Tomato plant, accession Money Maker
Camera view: bottom (45 deg); turntable rotation: 0 degrees
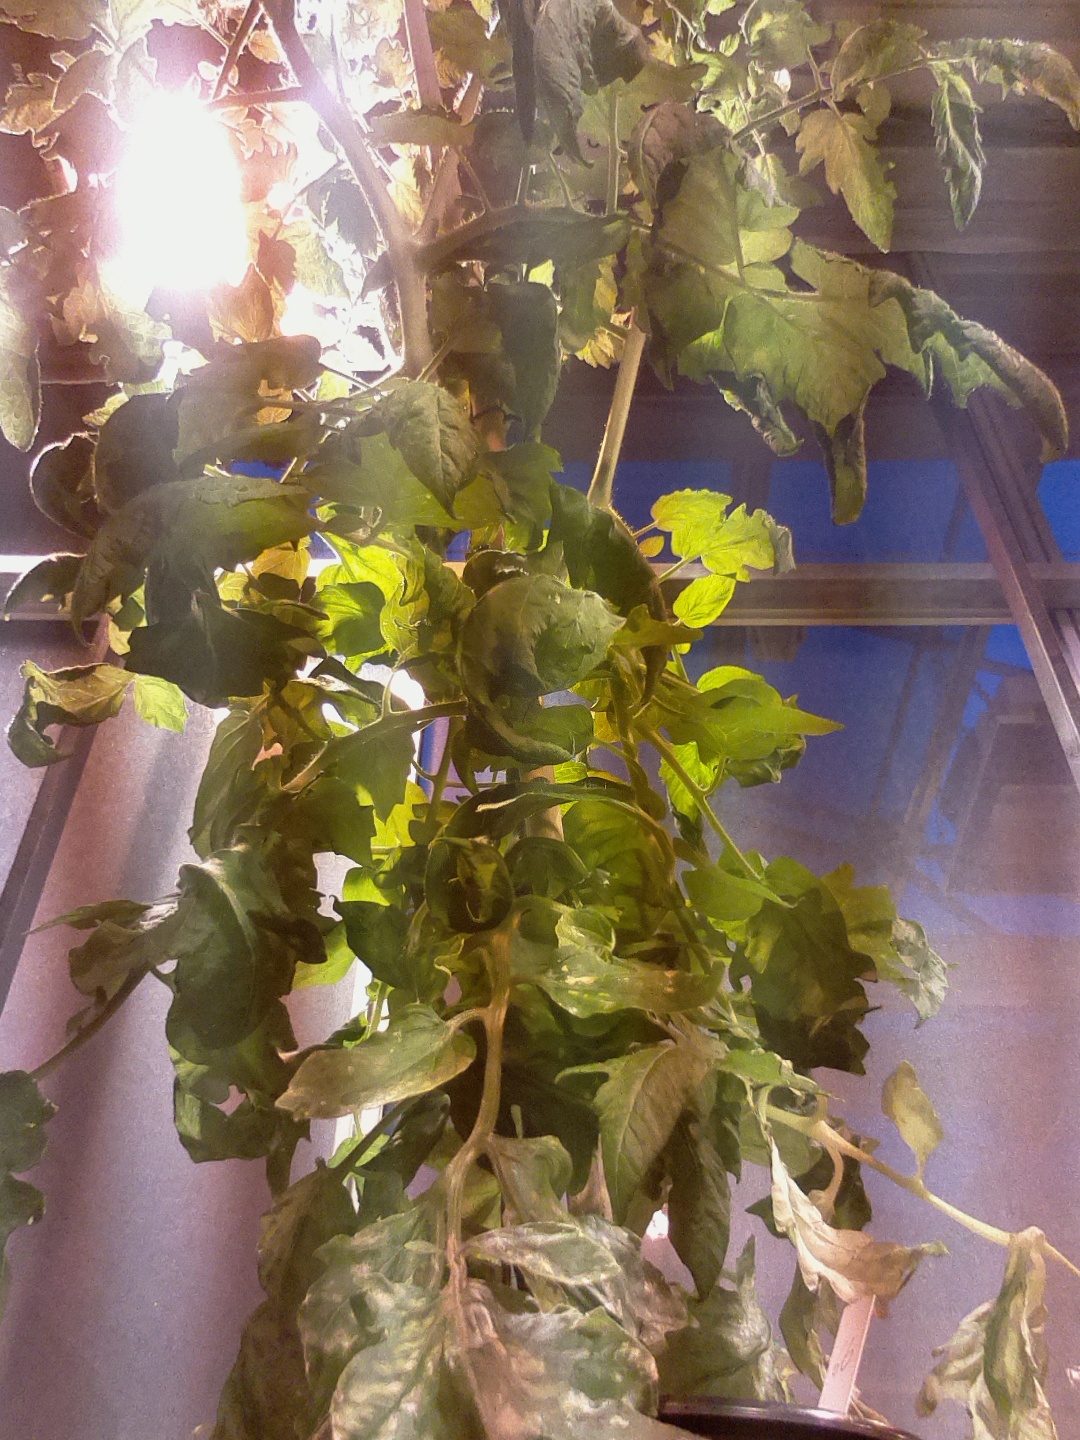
BBCH growth stage 70: Fruits at the main stem or branches visibles